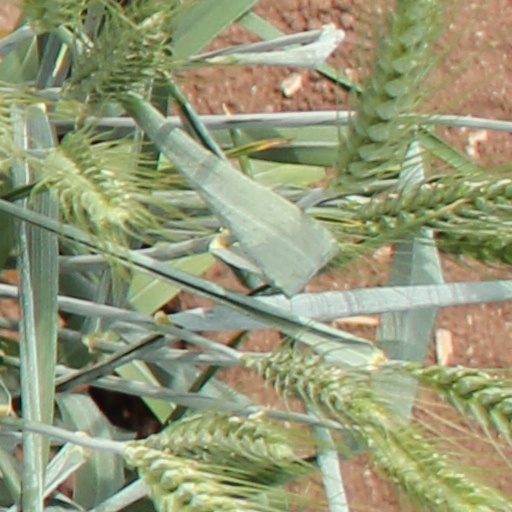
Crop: wheat